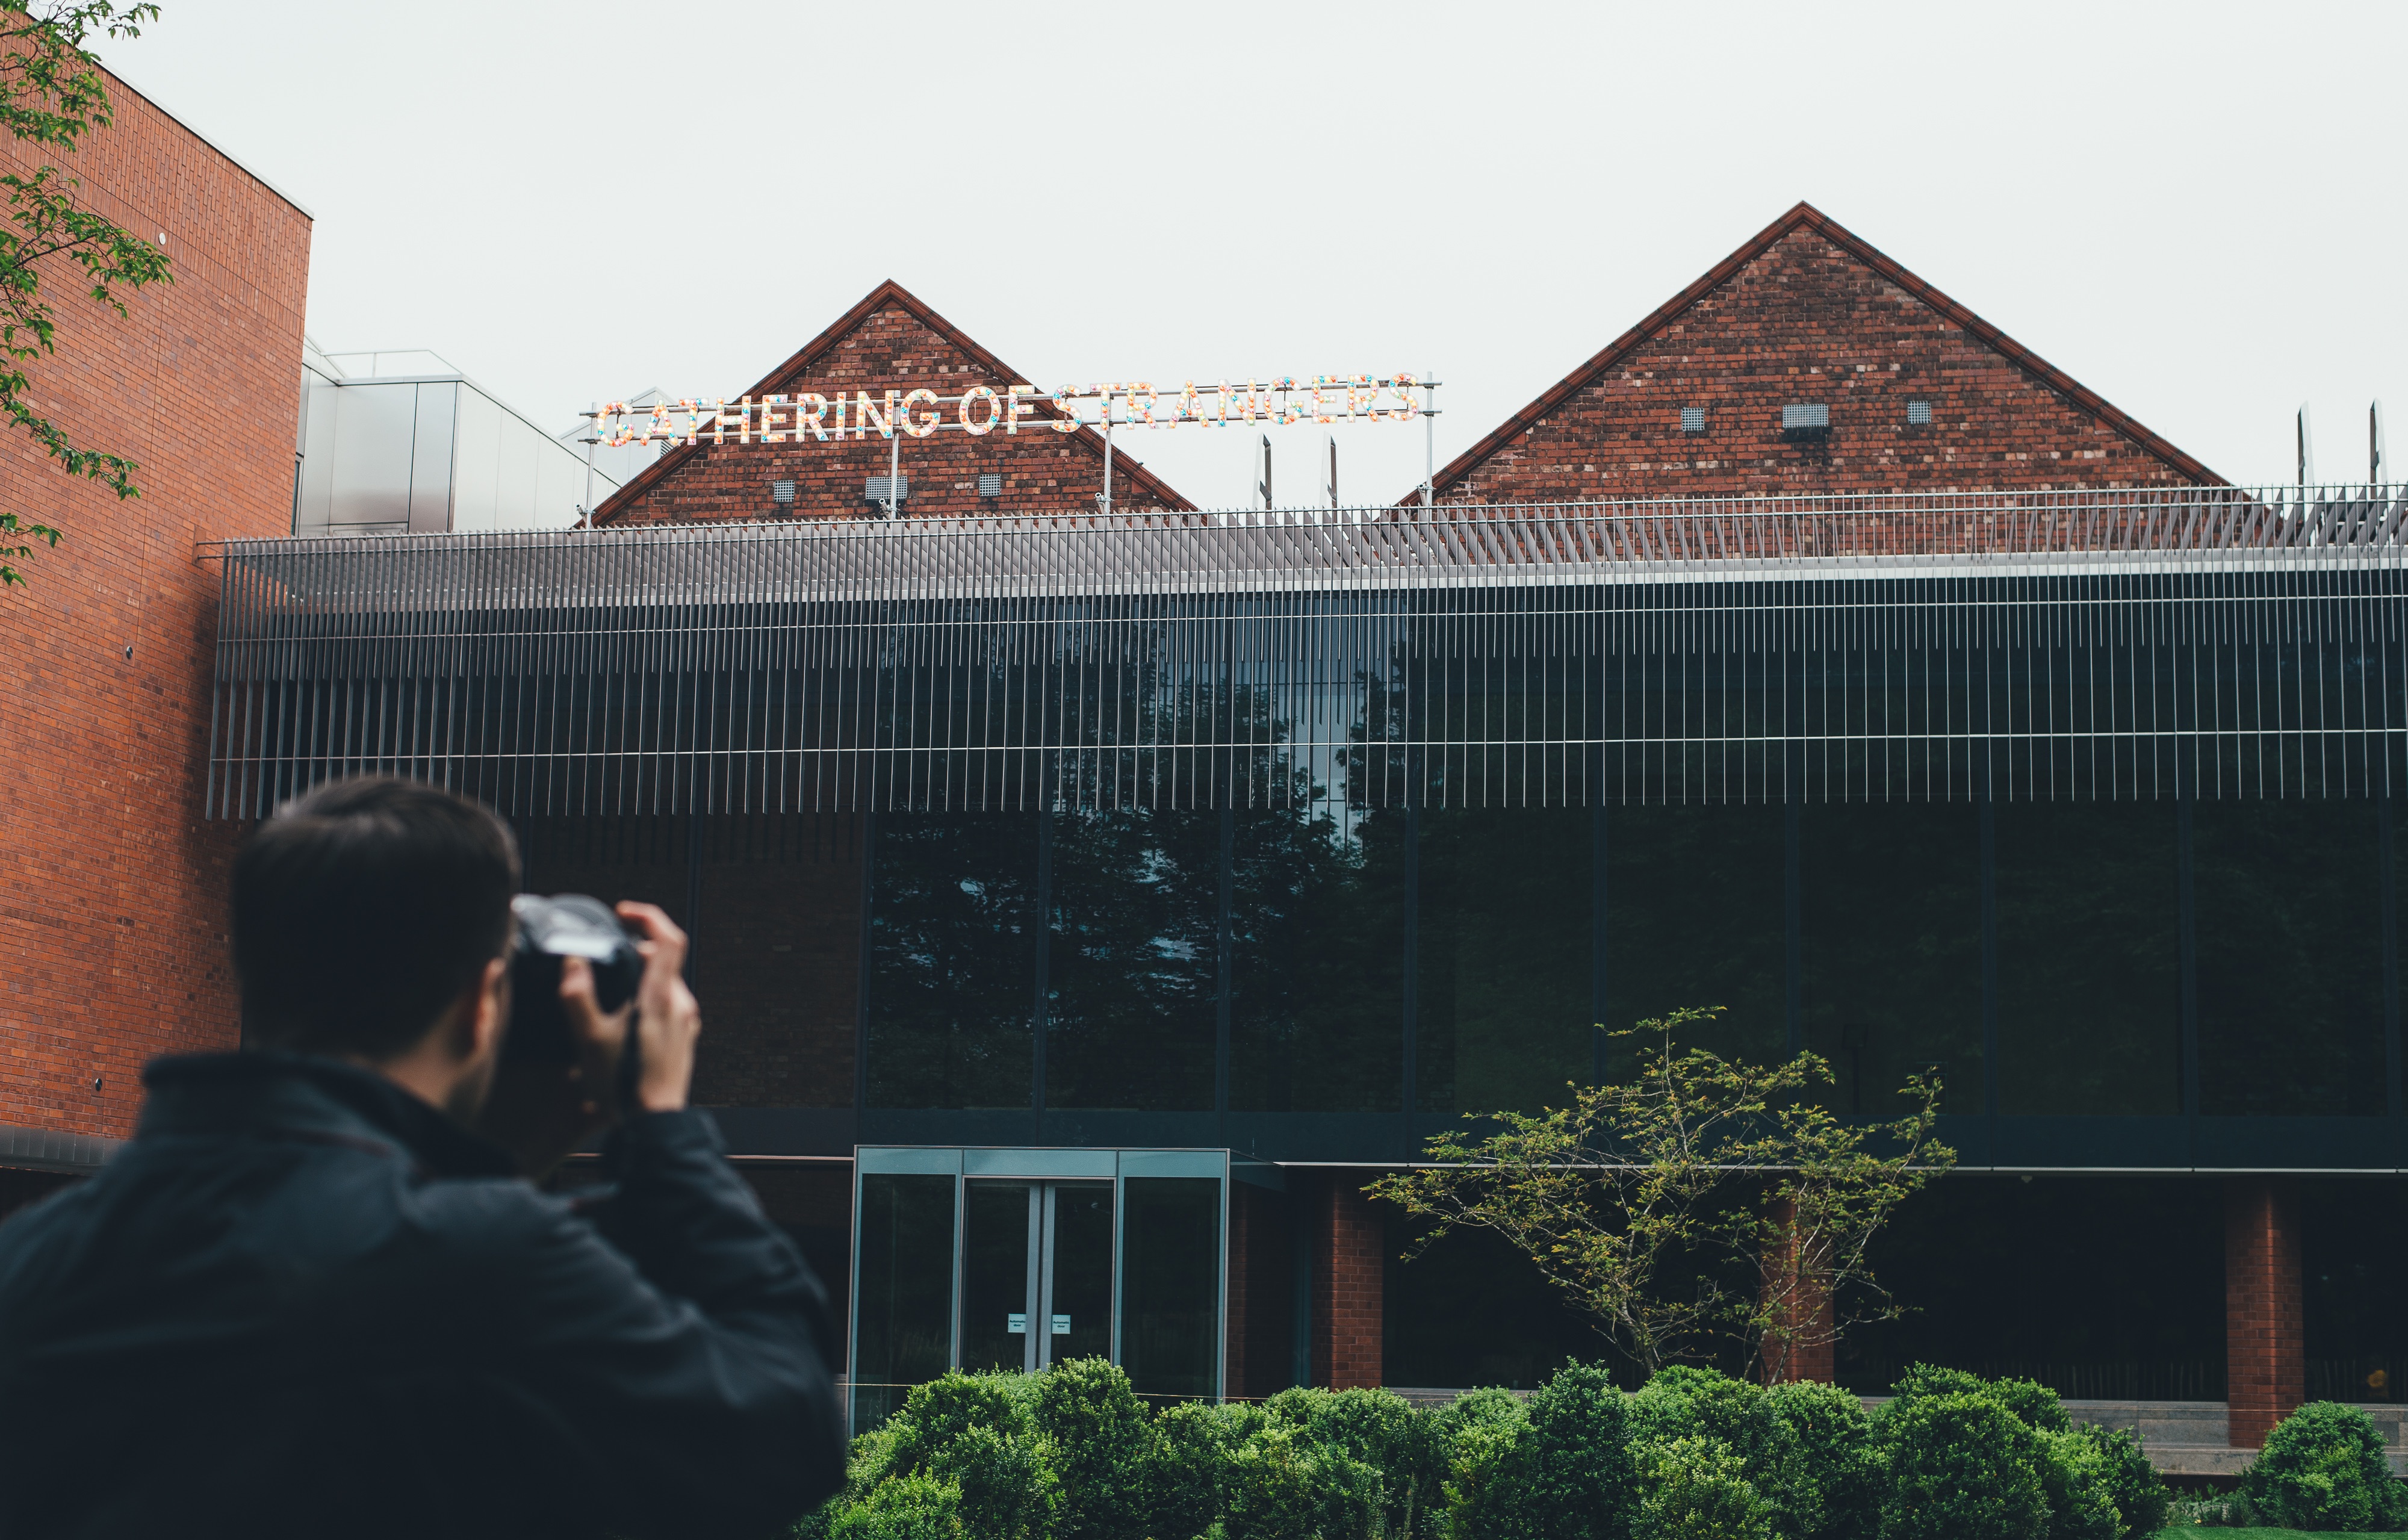
tree, grass, architecture, house, window, roof, building, wall, facade